Homo ergaster

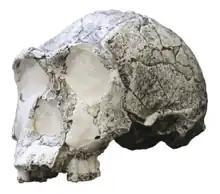
KNM ER 3733, a famous "Homo ergaster" skull

Differences to modern humans would have been readily apparent in the face and skull of "H. ergaster". Turkana Boy's brain was almost fully grown at the time of his death, but its volume (at 880 cc) was only about 130 cc greater than the maximum found in "H. habilis", about 500 cc below the average of modern humans. The 130 cc increase from "H. habilis" becomes much less significant than what could be presumed when the larger body size of Turkana Boy and "H. ergaster" is considered. With all "H. ergaster" skulls considered, the brain volume of the species mostly varied between 600 and 910 cc, with some small examples only having a volume of 508–580 cc. Since their brain was smaller than that of modern humans, the skull of "H. ergaster" immediately narrowed behind the eye sockets (post-orbital constriction).